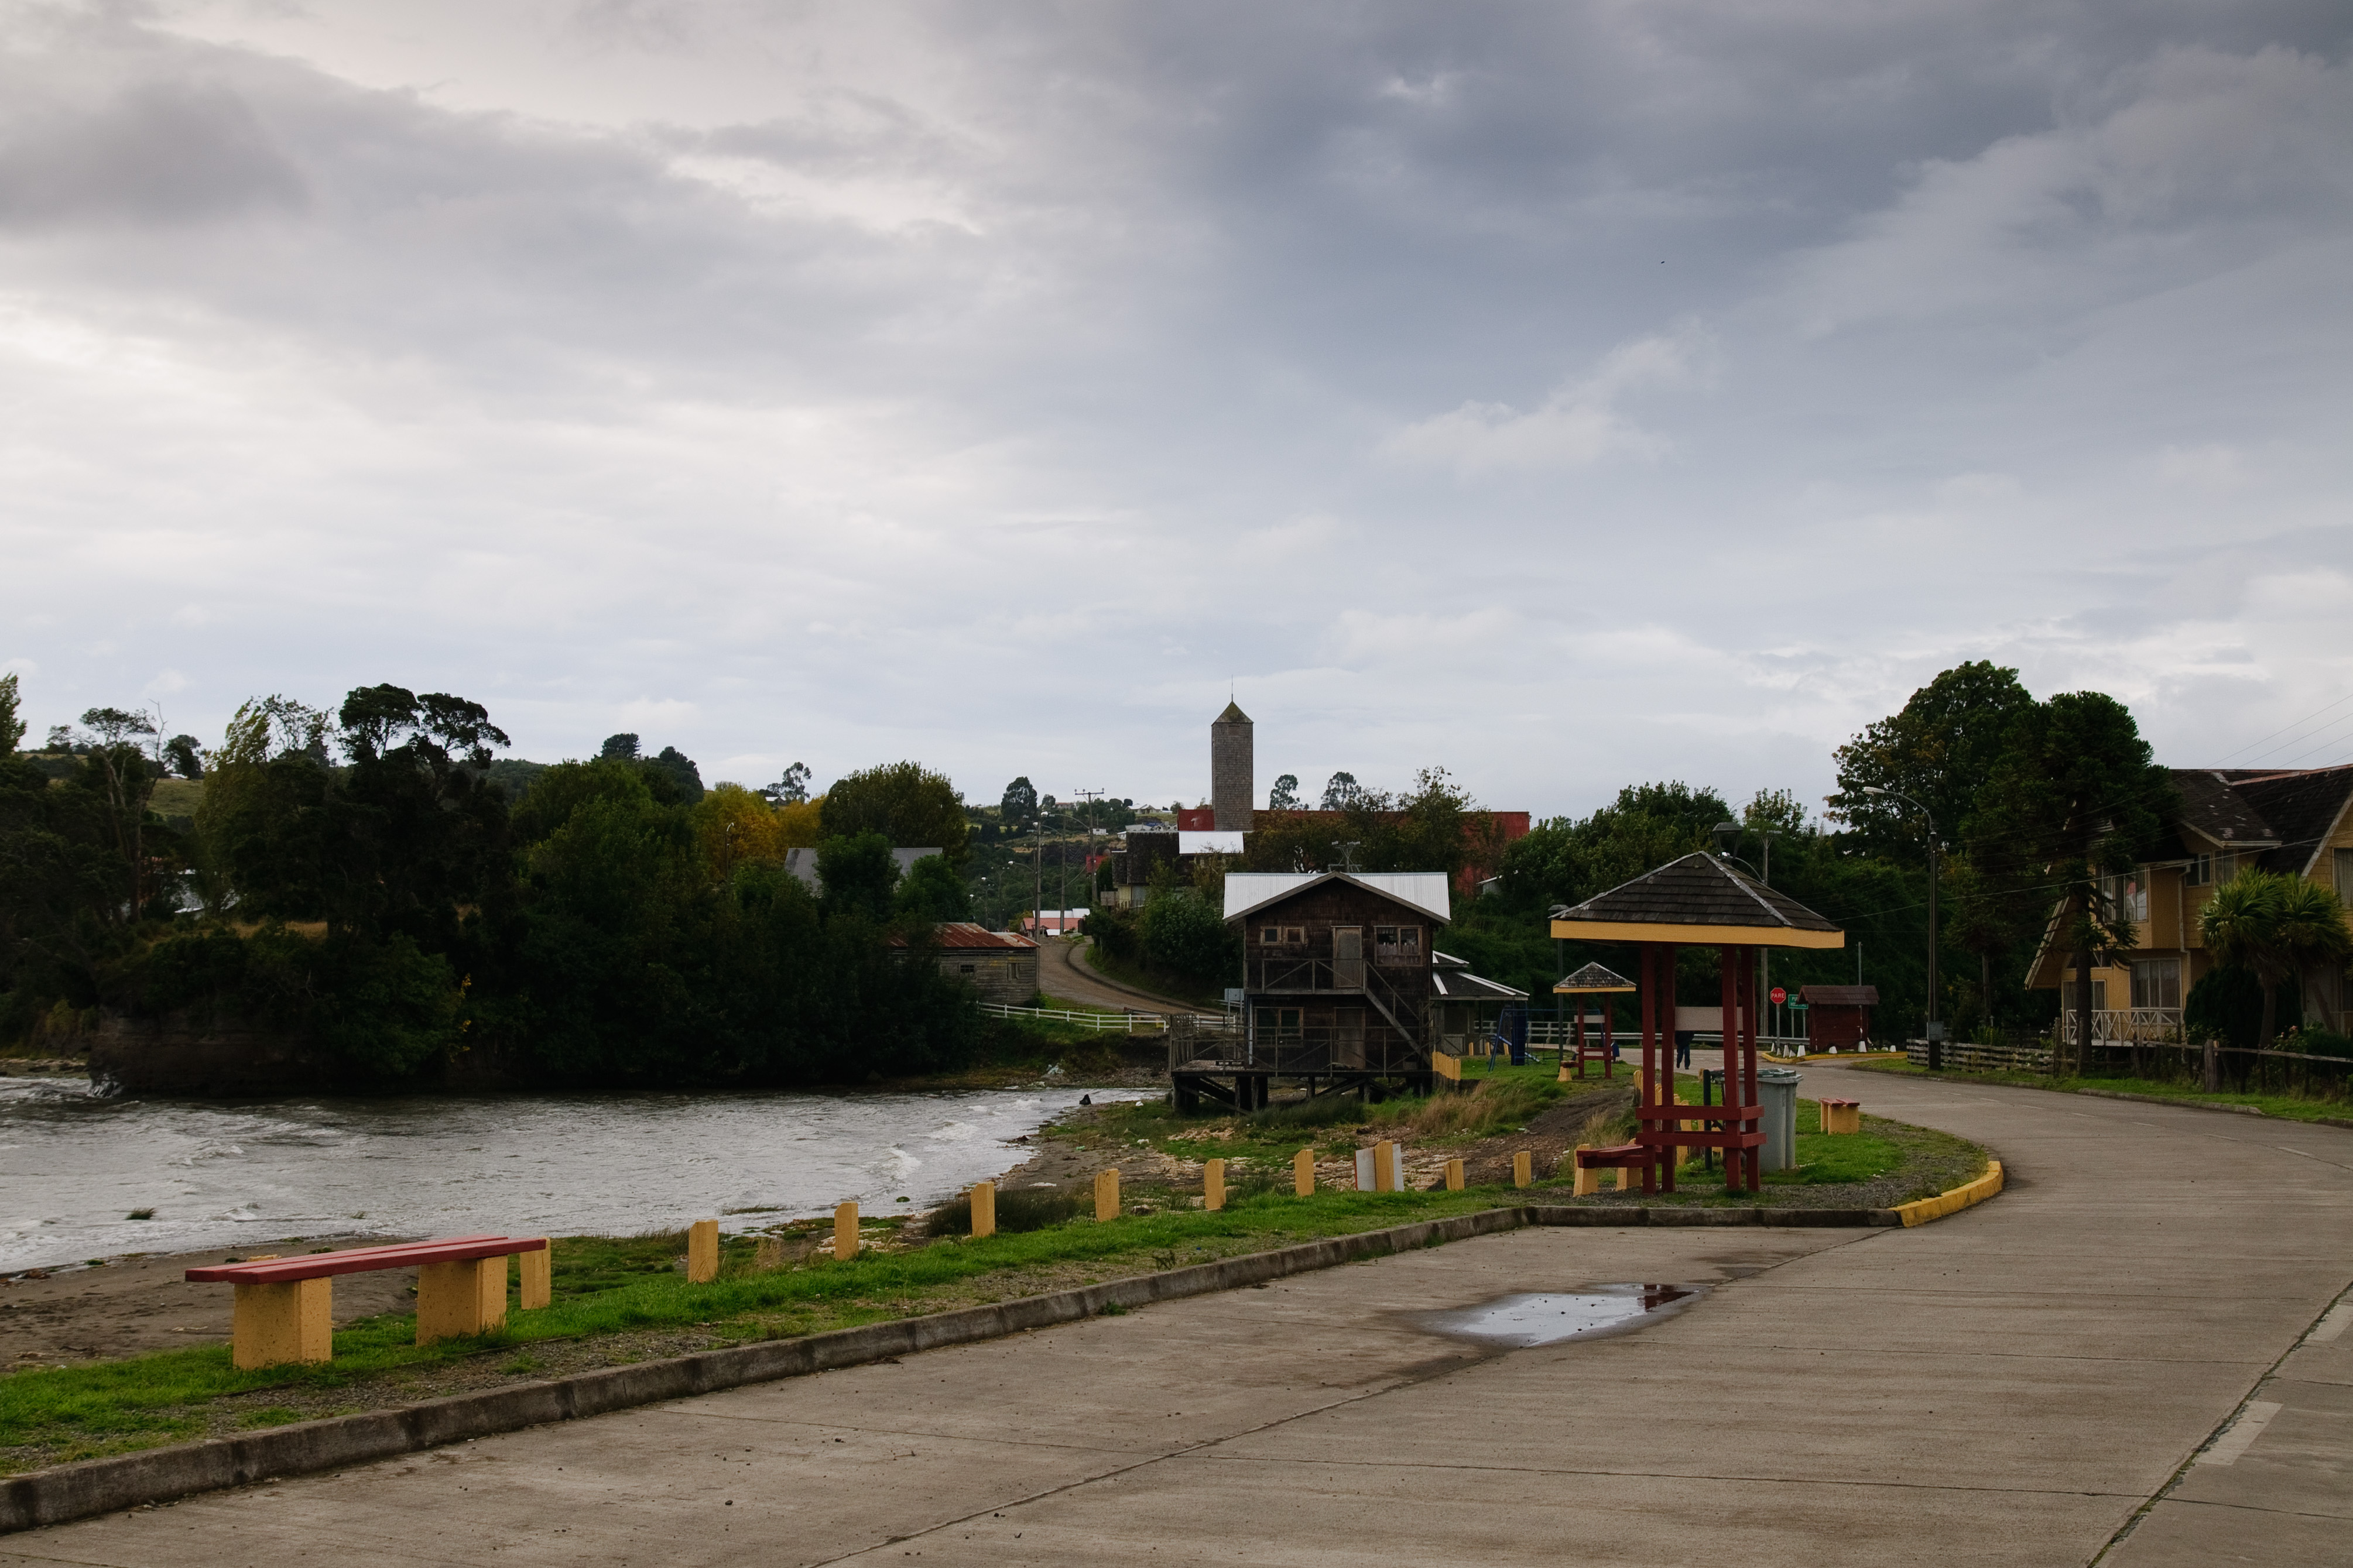
beach, sea, coast, river, walkway, vacation, nikon, waterway, chile, d300, chiloe